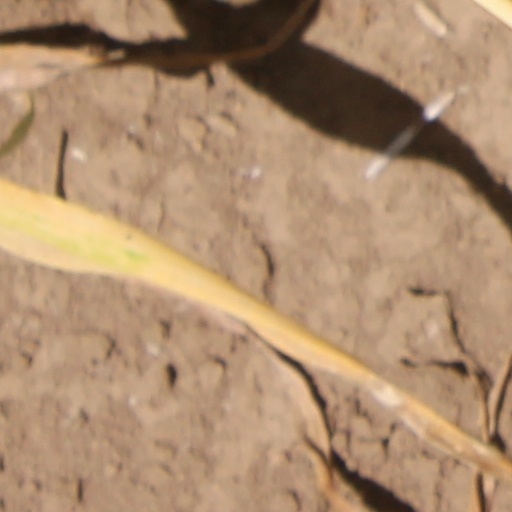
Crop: wheat